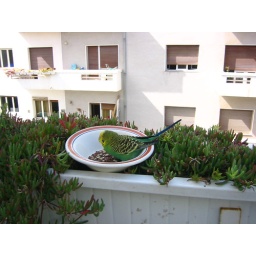
a colorful bird in the western mirpeset